Mechanical Animals

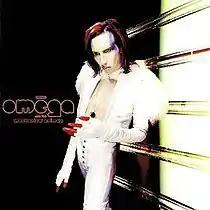
Alternate cover for the fictitious band Omēga and the Mechanical Animals

"Kerrang!" noted that the cover art text forms an anagram for 'Marilyn Manson Is An Alchemical Man'. The album also features an alternate, less "obscene" cover which is contained on the reverse side of the album liner notes. It is incidentally the cover for an album of the same name by Omēga and the Mechanical Animals, a fictitious band composed of characters played by the members of Marilyn Manson. The photo featured on this alternative cover art includes more of the symbolism surrounding the numeral 15.